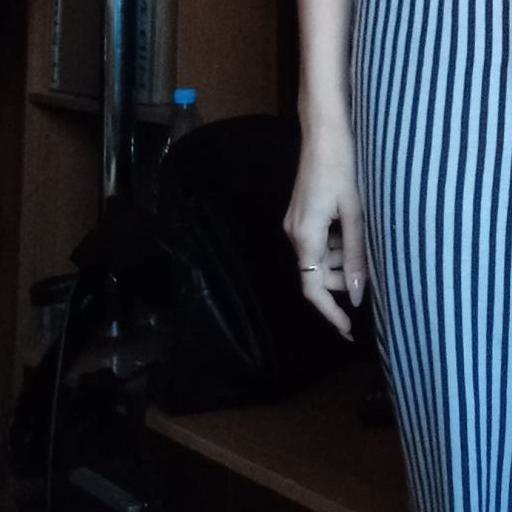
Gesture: no_gesture